Ratlines

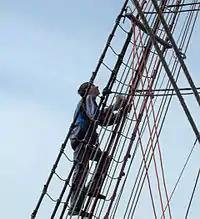
Climbing the ratlines of STS "Mir"

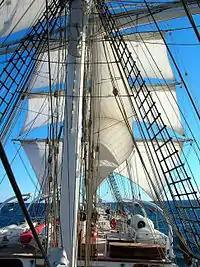
Rat-boards and rigging of "Christian Radich"

Ratlines are lengths of thin line tied between the shrouds of a sailing ship to form a ladder. Found on all square-rigged ships, whose crews must go aloft to stow the square sails, they also appear on larger fore-and-aft rigged vessels to aid in repairs aloft or conduct a lookout from above.